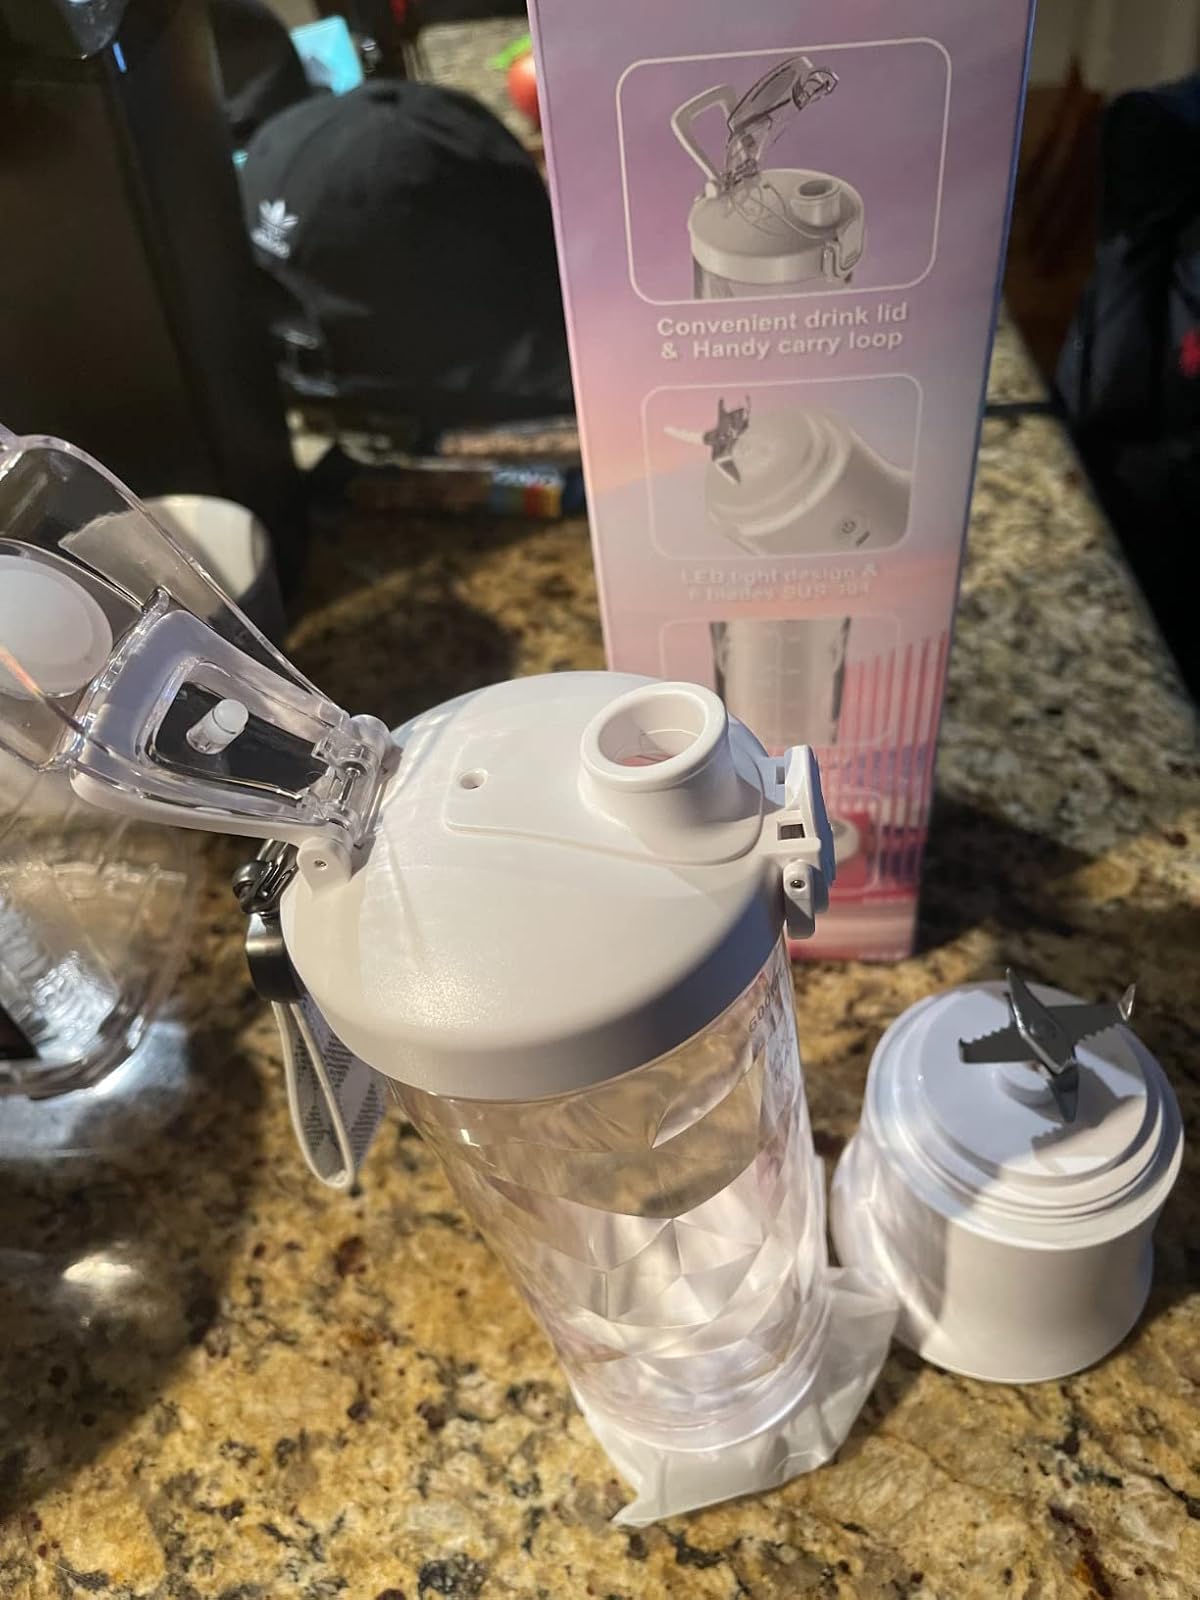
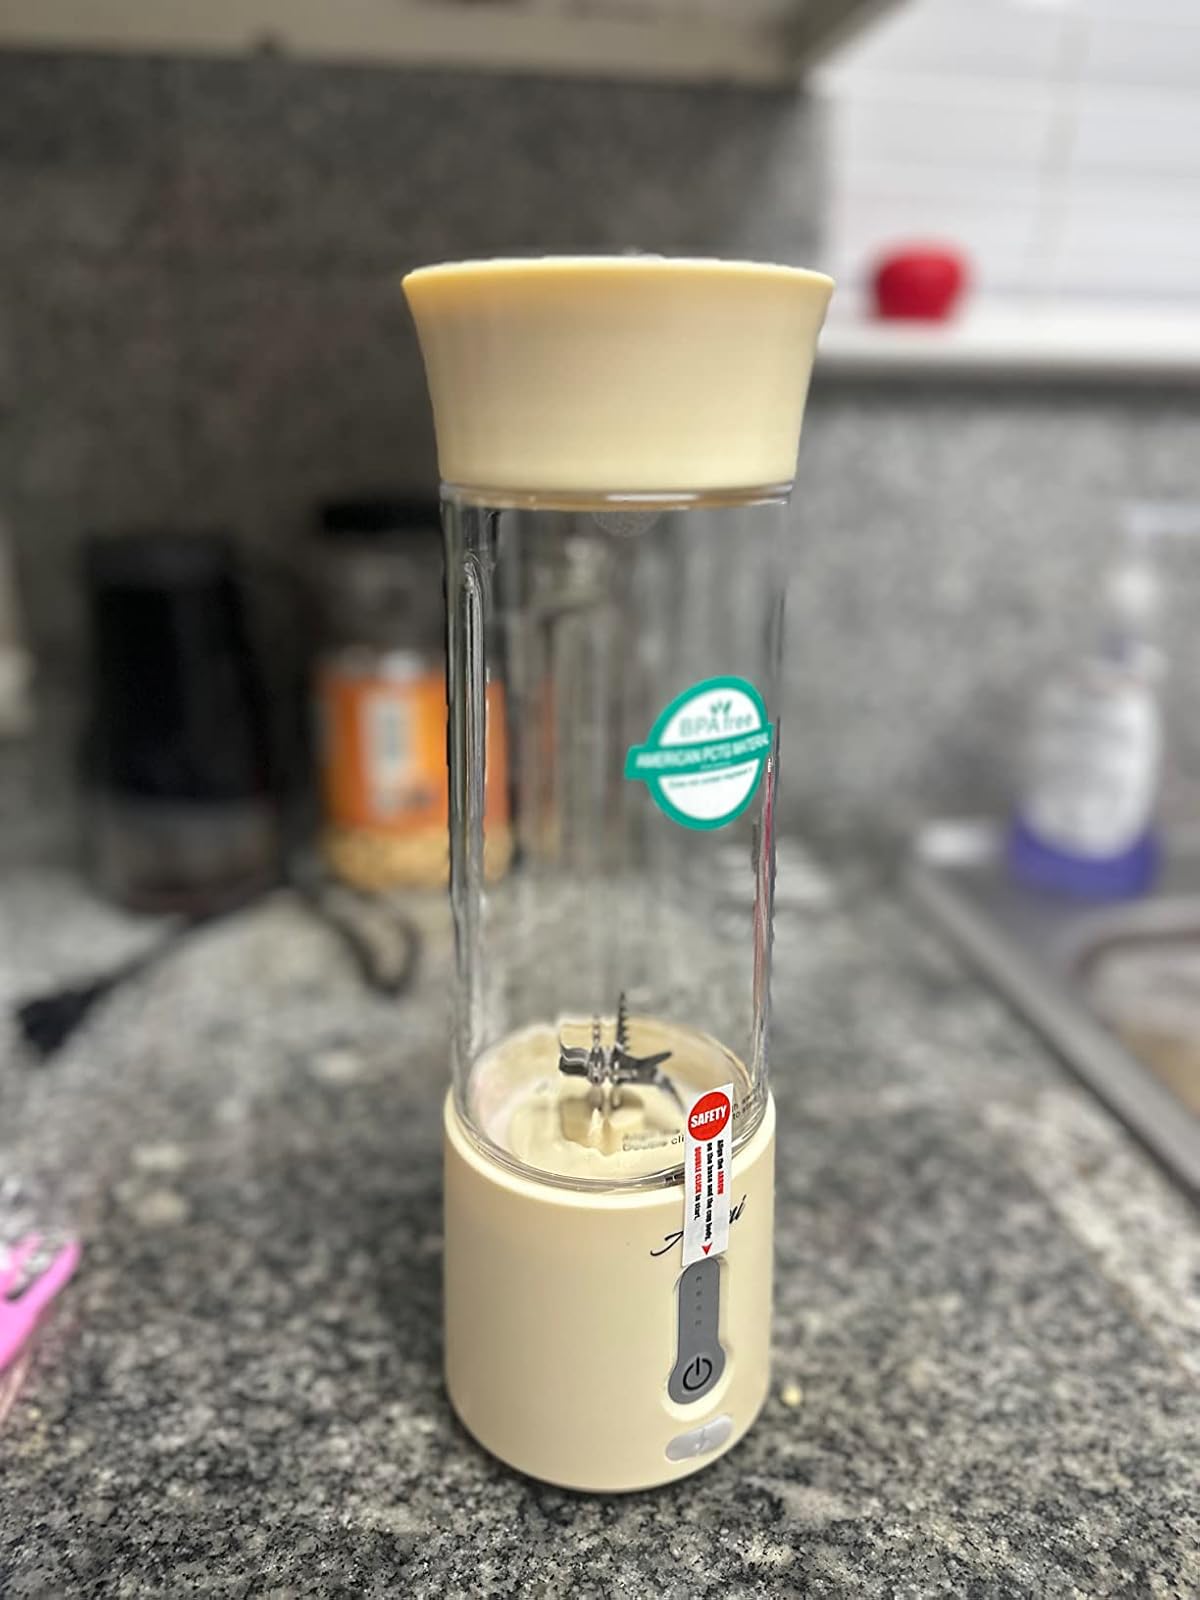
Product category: items_blender
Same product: no